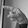
ASL letter: P